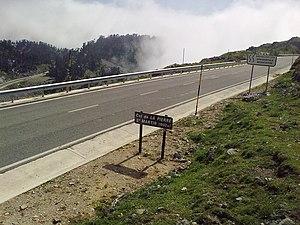
Col de la Pierre Saint-Martin le 4 juillet 2010
Le col de la Pierre Saint-Martin est un col de montagne des Pyrénées, situé sur la frontière franco-espagnole, entre le département des Pyrénées-Atlantiques au nord côté français, et la communauté forale de Navarre au sud côté espagnol.